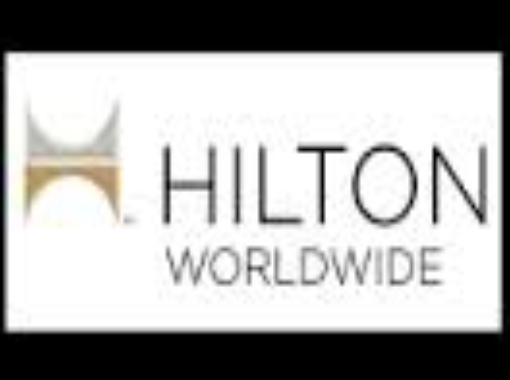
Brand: Hilton Worldwide-2
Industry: Others